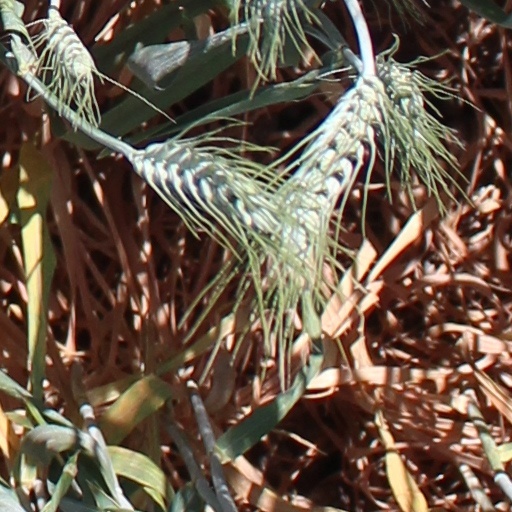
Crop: wheat